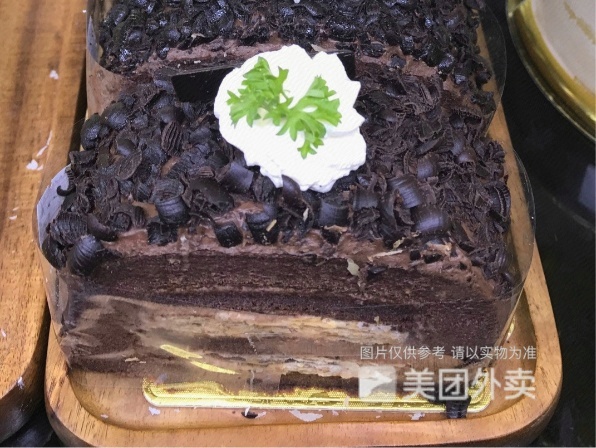
Label: Napoleon_cake